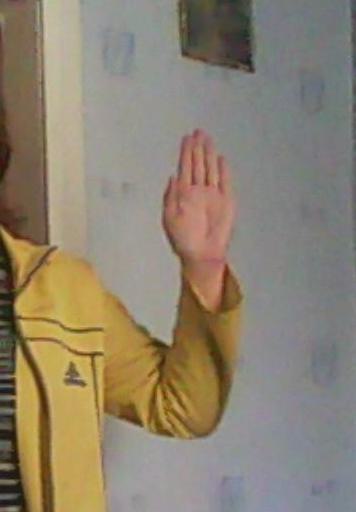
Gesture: stop